AI.24 Foxhunter

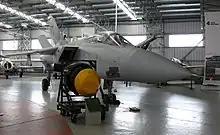
AI.24 Foxhunter along with a Panavia Tornado ADV

The AI.24 Foxhunter was an aircraft interception (AI) radar carried by the Panavia Tornado ADV fighter aircraft (known as the Tornado F3 in Royal Air Force service), which gave it an all-weather, day-and-night, beyond-visual-range engagement capability.